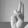
ASL letter: U